List of birds of Albania

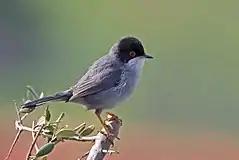

Rollers resemble crows in size and build, but are more closely related to the kingfishers and bee-eaters. They share the colourful appearance of those groups with blues and browns predominating. The two inner front toes are connected, but the outer toe is not.